Greg Steube

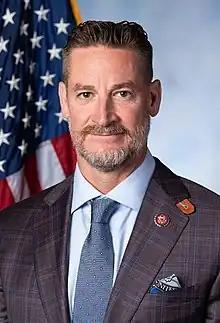
Official portrait, 2022

William Gregory Steube (born May 19, 1978) is an American attorney and politician serving as the U.S. representative for since 2019. His district is based in Sarasota. A member of the Republican Party, Steube served three terms in the Florida House of Representatives, representing the Sarasota-Manatee area from 2010 to 2016, as well as two years in the Florida Senate until 2018, representing Sarasota County and the western part of Charlotte County.